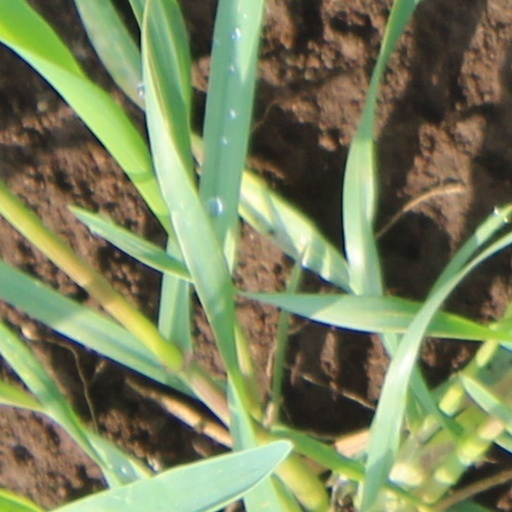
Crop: wheat